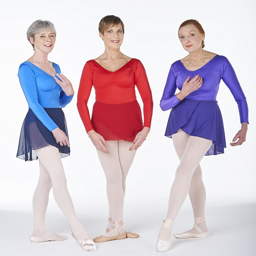
person , film character and person have all started ballet later in life and are enjoying the health benefits that it has brought them